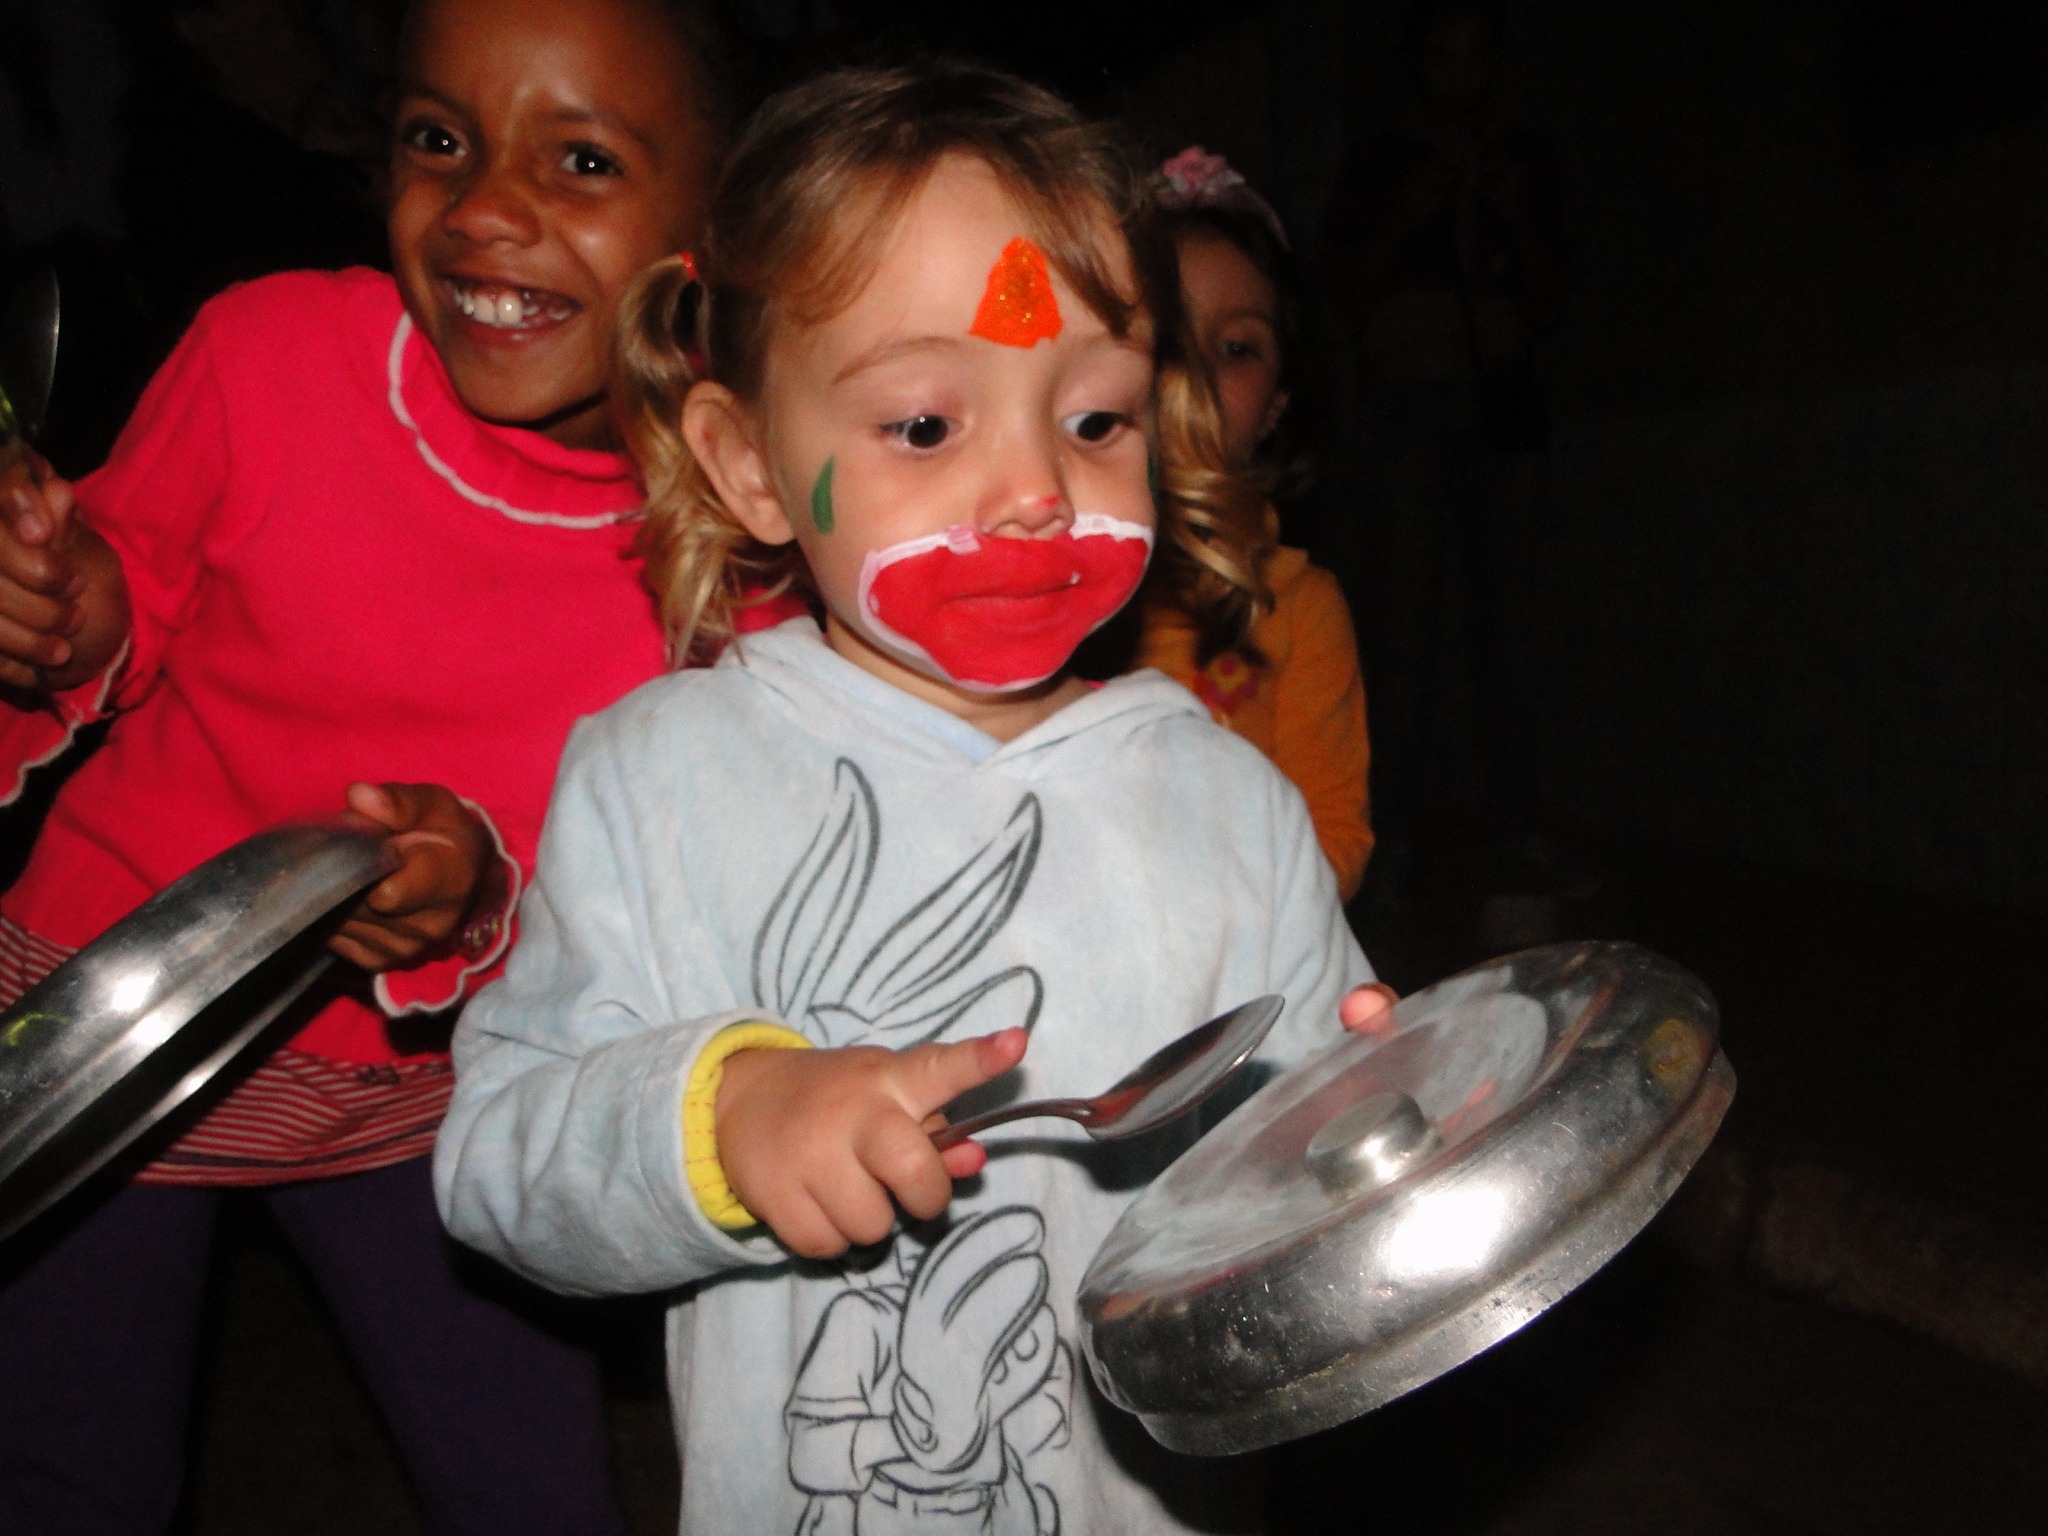
street, play, child, toy, smile, clown, children, happy, joy of child